Answer in natural language. How many DogBeds are visible in the scene? Choose between the following options: 3, 0, 1, 4 or 2
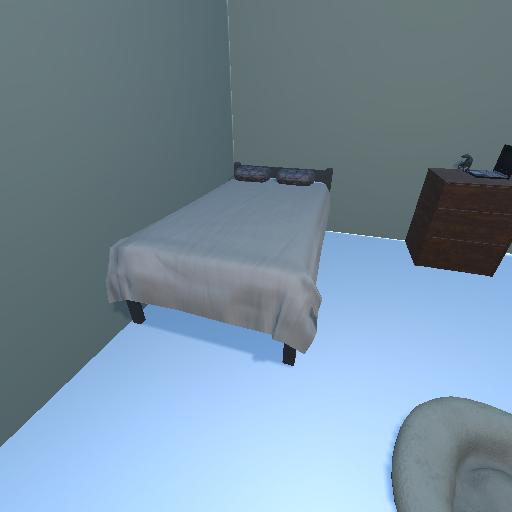
<answer>1</answer>